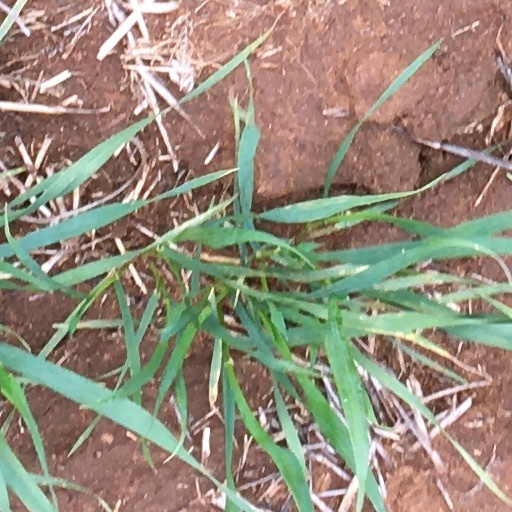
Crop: wheat